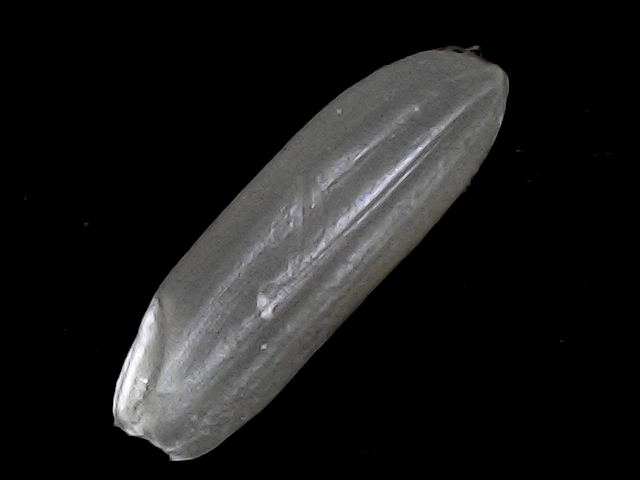
Rice variety: BRRI67